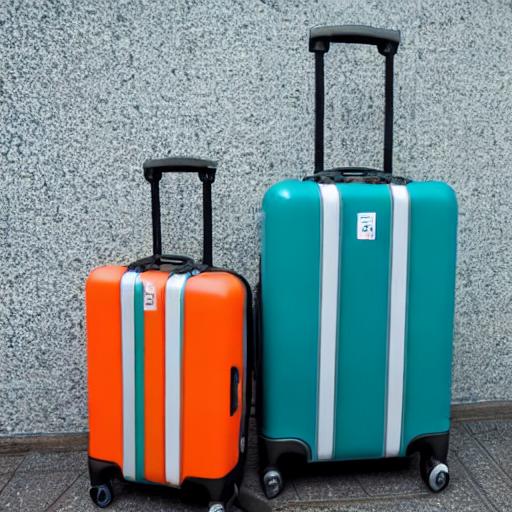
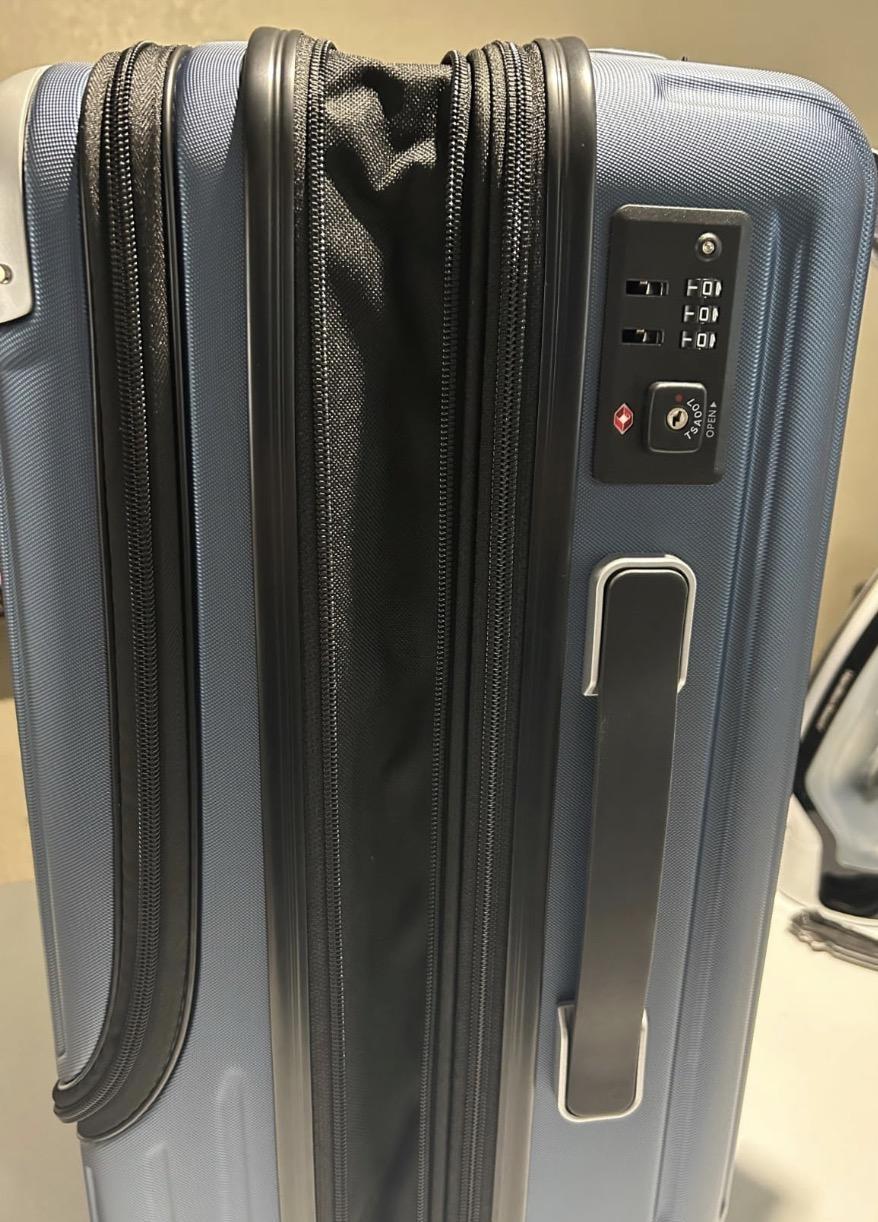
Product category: items_tea
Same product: no